Koolade

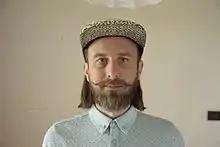

Matko Šašek, also known as Koolade is a Croatian hip-hop, electronic, and urban music producer. Born in Zagreb in the late 1970s, he began his music career in the late 1990s. Along with other members of the Blackout family he played a major role in establishing hip-hop genre in the Croatian and regional (Balkans) music scene, rocking charts, record sales and winning a few national music awards (local equivalent to the Grammys) in Croatia and Bosnia.